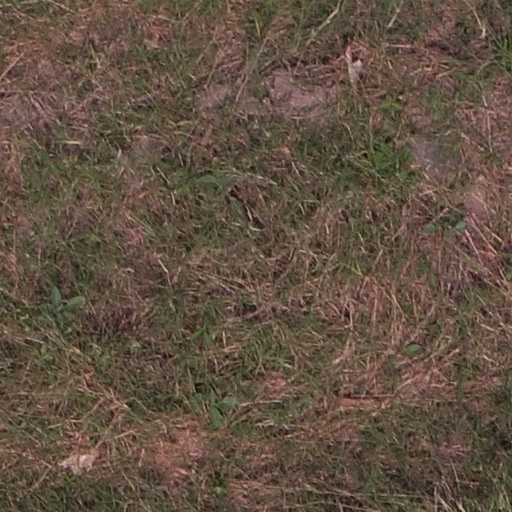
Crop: maize; corn